Sunken Plum

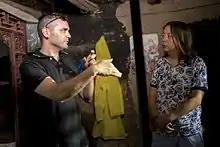
Picture of Sunken Plum (Chen Li) with director Roberto F. Canuto and actor Gu Xiang.

The filming process of Sunken Plum took place between the middle of September until 9 October 2016 in Sichuan (China).